Service drop

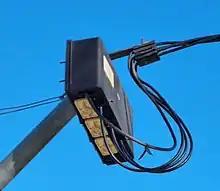

In Australian service drops, to avoid having unprotected cables within the building up to the service panel main switch, a fuse for each phase is provided at the point-of-attachment, at the weatherhead - called a "raiser bracket" in Australia - or on the outside of the building.